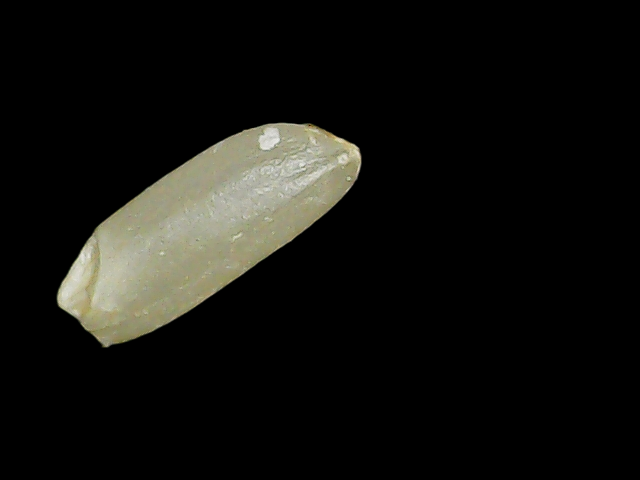
Rice variety: Binadhan12